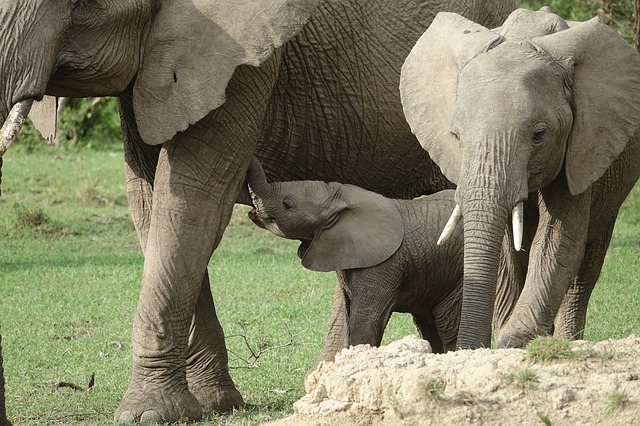
Label: elefante